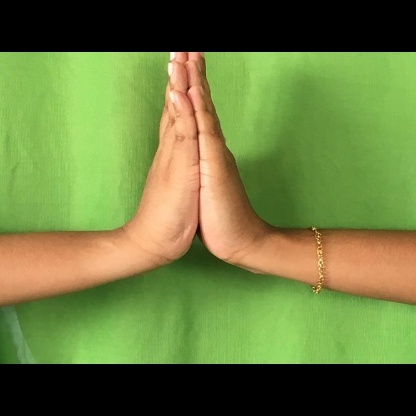
Mudra: Anjali